Ferdinand Hamer

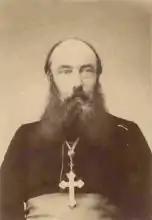

Ferdinandus Hubertus Hamer C.I.C.M. (born 21 August 1840 in Nijmegen, Netherlands, died 23 July 1900 in To Tsjeng, Inner Mongolia, China) was a Catholic missionary to China and bishop who was killed in the Boxer Rebellion in China.